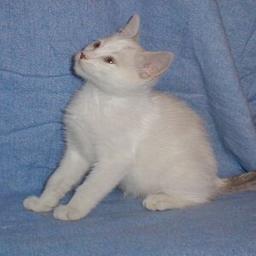
Animal: cats